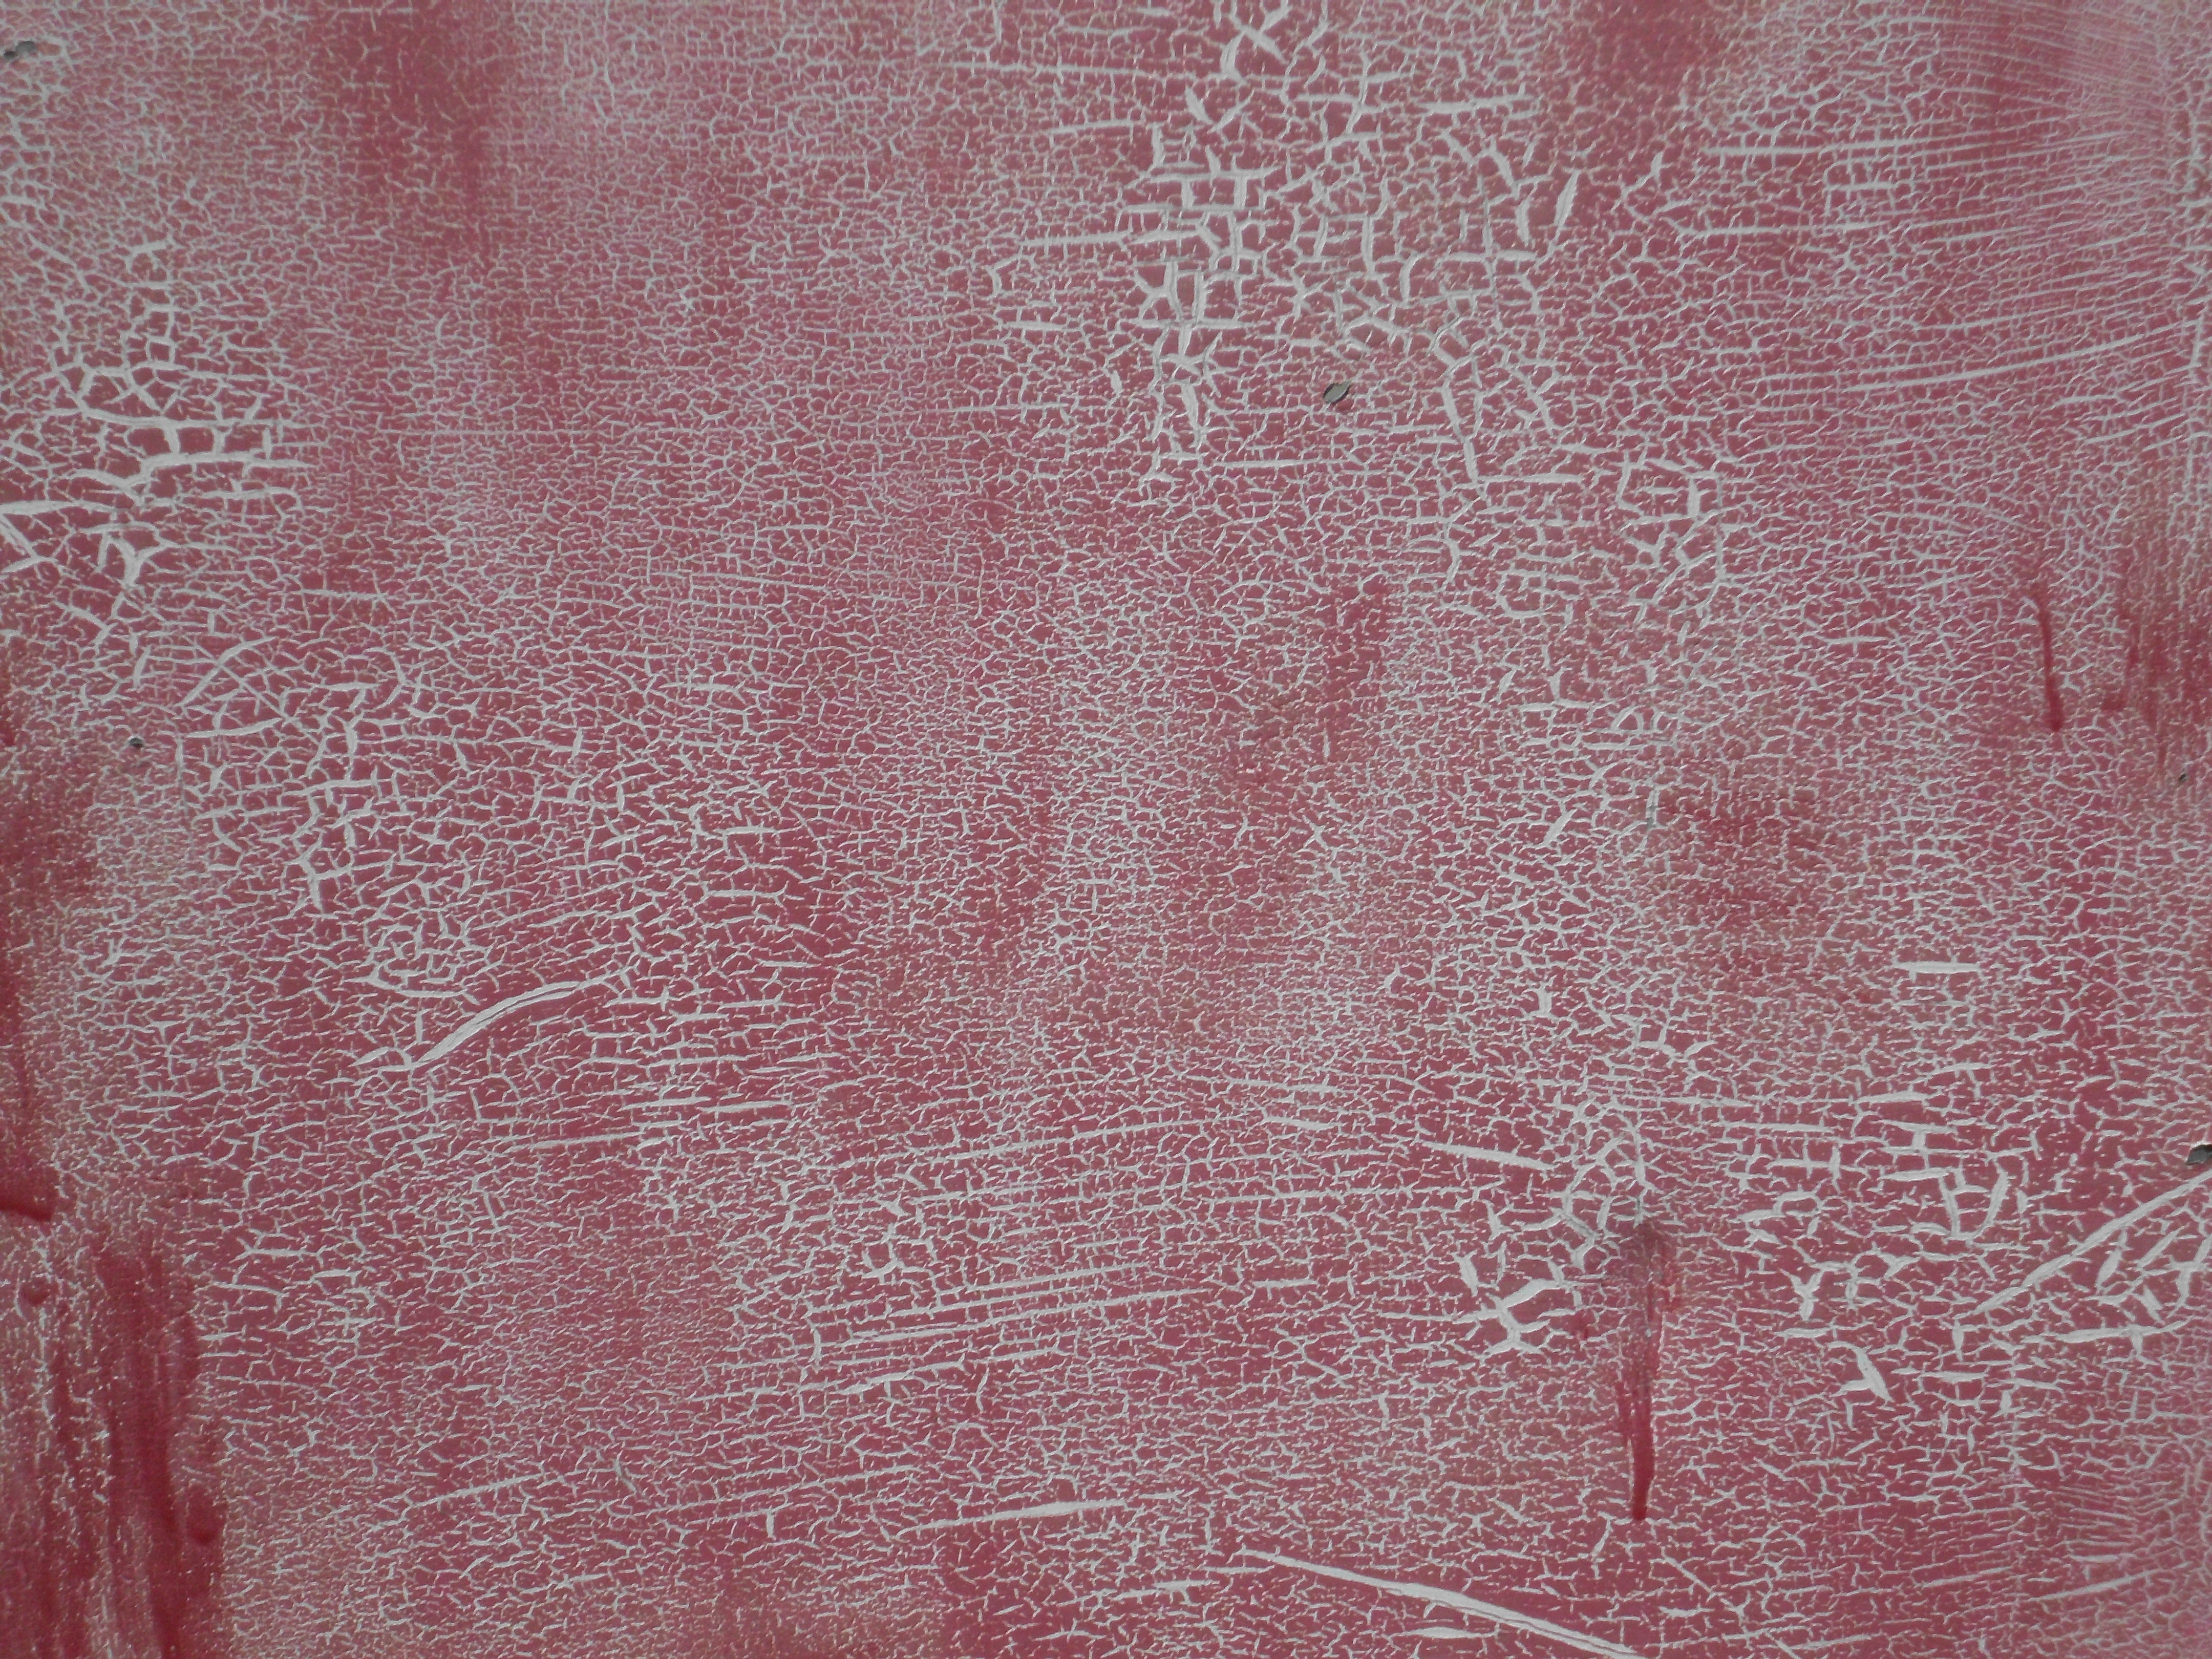
texture, floor, pattern, line, red, pink, material, textile, scratched, reddish, flooring